The Adventures of Teddy Ruxpin

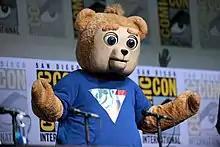
The titular Brigsby Bear at the 2017 San Diego Comic-Con

"Brigsby Bear", a 2017 American film, featured an animatronic bear suit, similar to the one in the animatronic pilot for the Adventures of Teddy Ruxpin. In the plot of the film, the suit is used in the production of a children's television series, which features magical crystals and creatures, just as "The Adventures of Teddy Ruxpin" cartoon did.